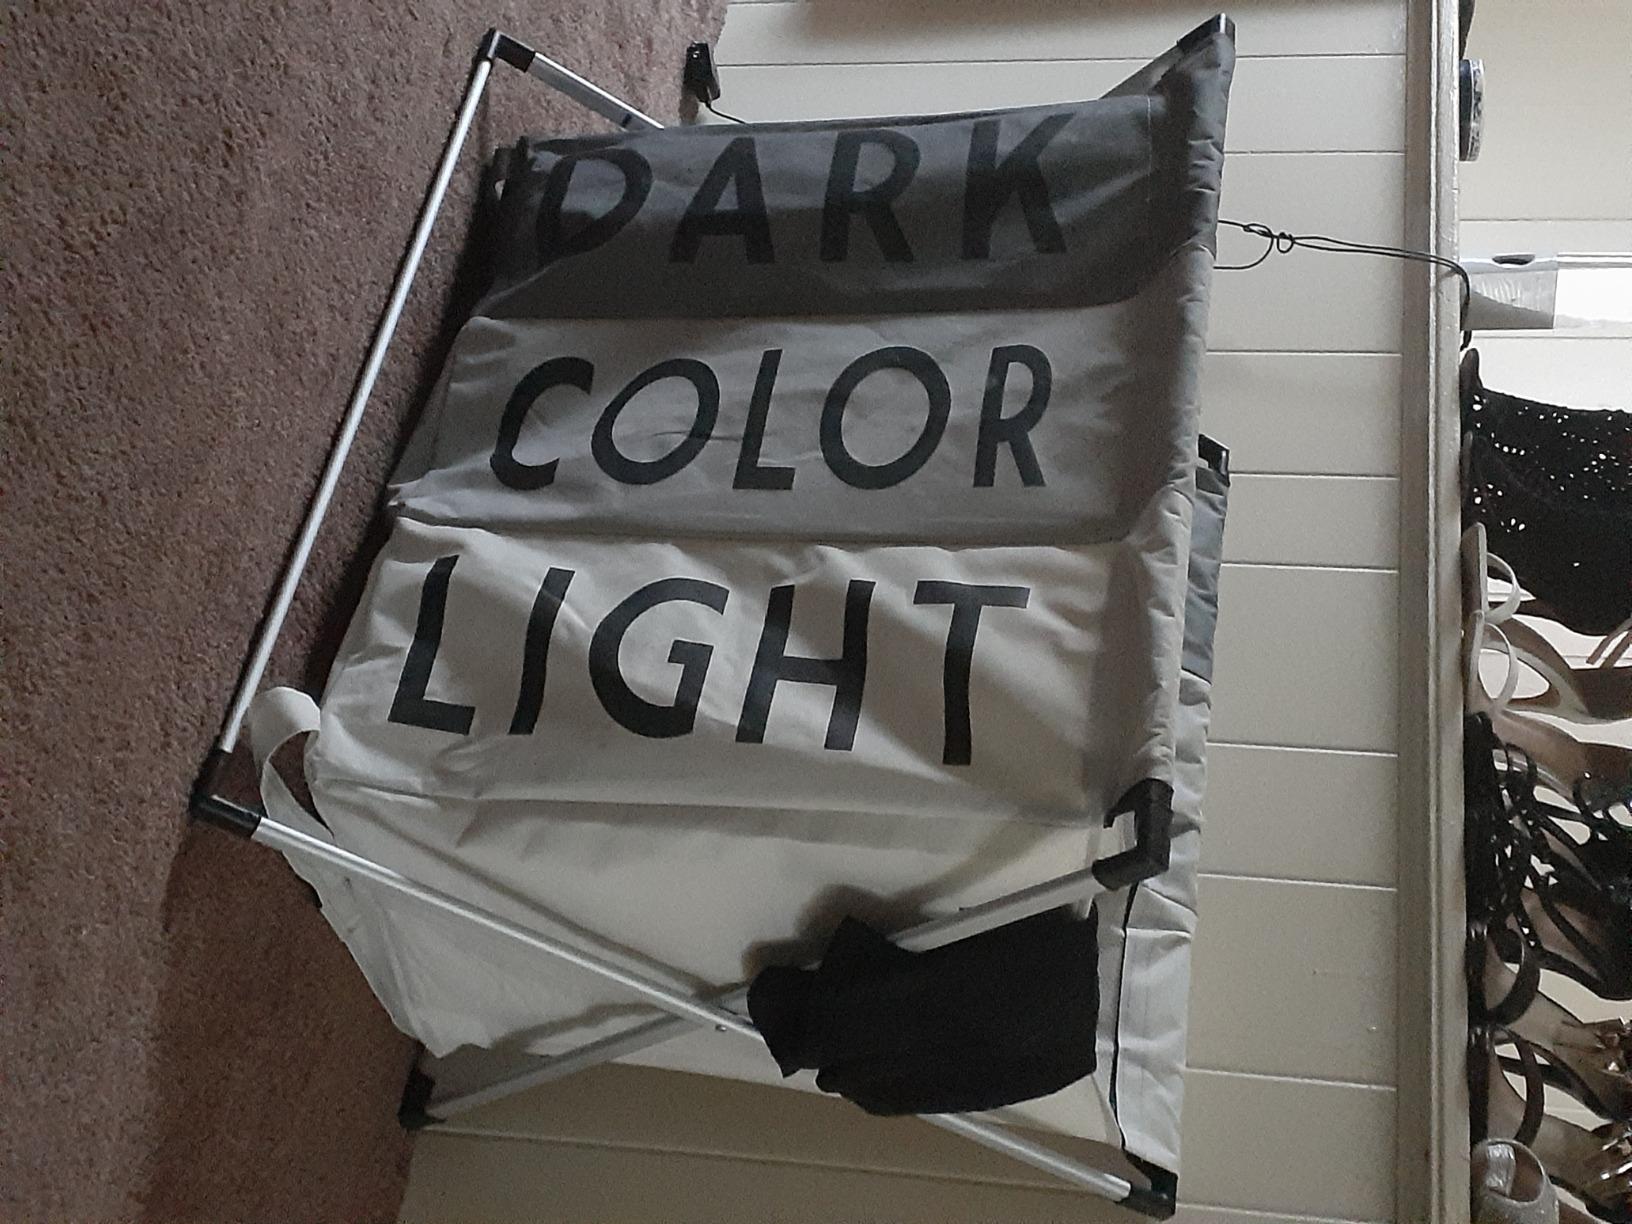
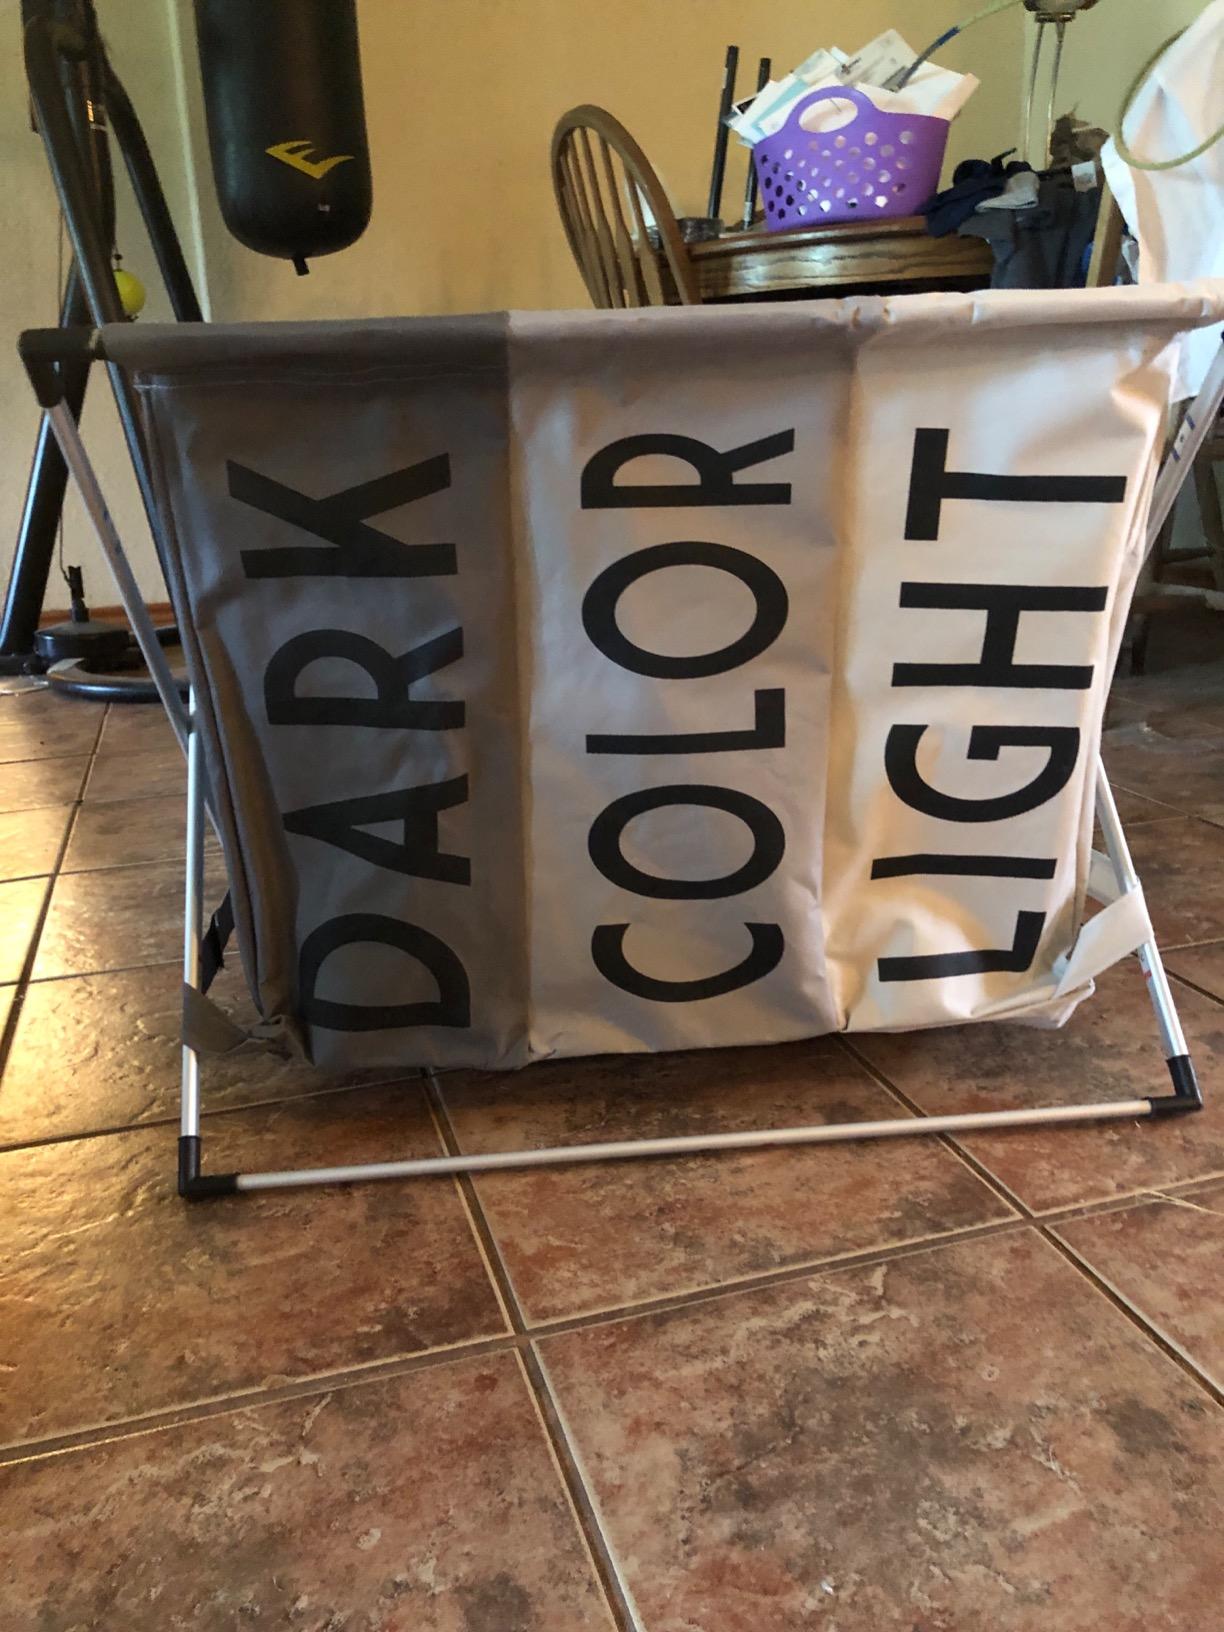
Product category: items_hamper
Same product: yes